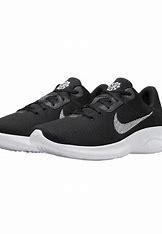
Brand: Nike
Model: Flex Experience Run 11 Next Nature